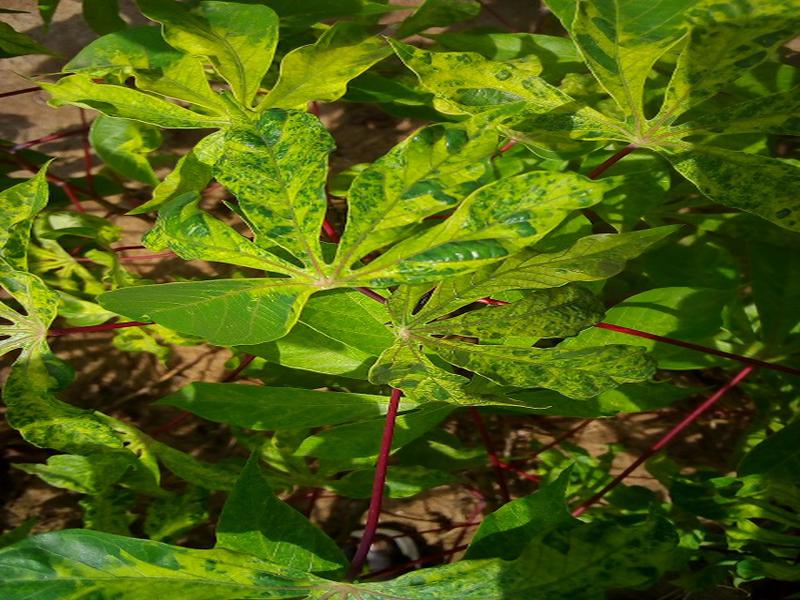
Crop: cassava
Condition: mosaic_disease